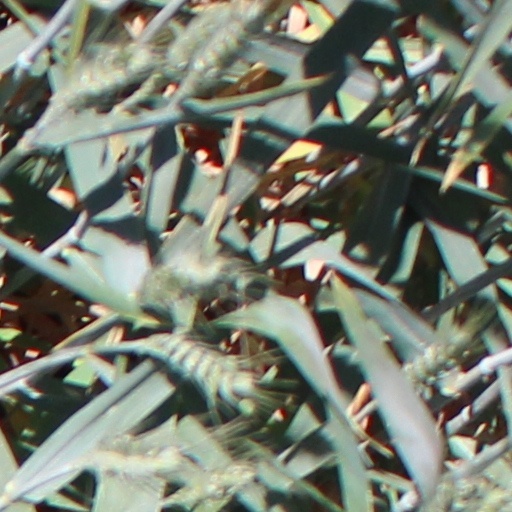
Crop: wheat